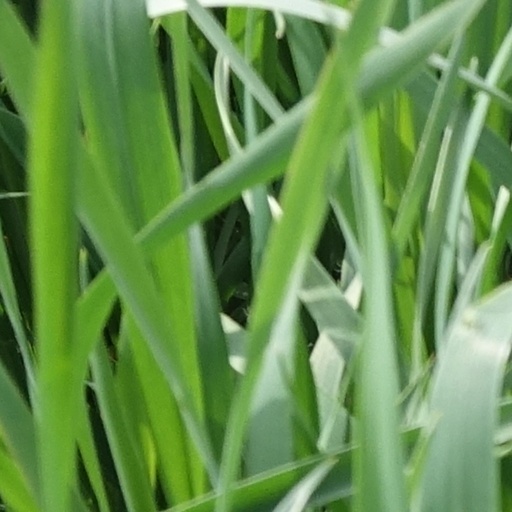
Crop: wheat